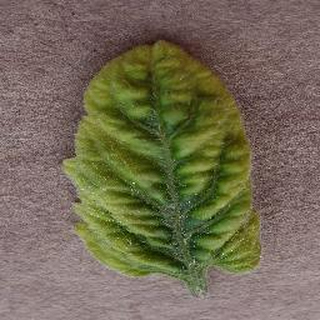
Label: tomato_yellow_leaf_curl_virus